Asky Airlines

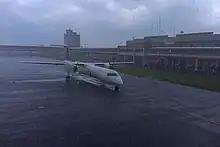
ASKY Airlines Q400 at Douala, Cameroon (2013)

The airline is privately owned. Main shareholders are Ethiopian Airlines (40%), Ecobank, BIDC, BOAD, Sakhumnotho Group Holding, and other West and Central African private investors as well as the Togolese government having a minority stake of 14.39%.